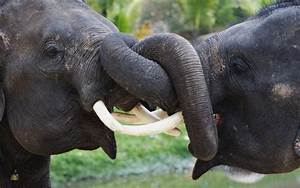
Label: elephant